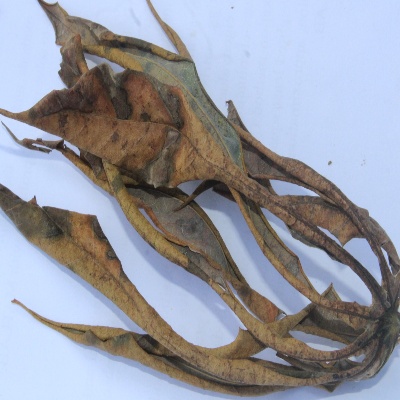
Crop: Cassava
Condition: bacterial blight